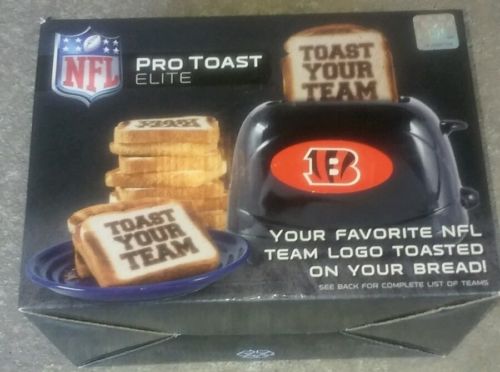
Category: toaster